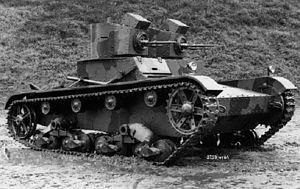
Char Polonais Vickers Mark E (Type A) dans le début des années trentes. Polski: Czołg lekki Vickers E Wojska Polskiego. Zdjęcie publikowane w: Leszek Komuda, ""Polski czołg lekki 7TP"", TBiU No.21, Warszawa (1973?). Fotografia Wojskowego Instytutu Badań Inżynierii."
La bataille de Tomaszów Lubelski se déroule pendant la campagne de Pologne, du 17 au 26 septembre 1939, entre les forces armées polonaises et la Wehrmacht pour le contrôle de la ville de Tomaszów Lubelski.
Le Vickers 6-Ton ou Vickers Mark E était un char de combat léger britannique mis au point par Vickers sur fonds propres. Il ne fut pas utilisé par la British Army mais exporté ou produit sous licence, en très grand nombre. Le T-26 soviétique est une amélioration du 6-Ton licencié. C’était le prédécesseur du 7TP dans l’armée polonaise. Au début de la Seconde Guerre mondiale, c’était le second char le plus répandu au monde après le char français Renault FT
Le char d'assaut aussi appelé char, est un système d'arme mobile constitué d'un canon monté sur un véhicule automobile blindé et le plus souvent chenillé.